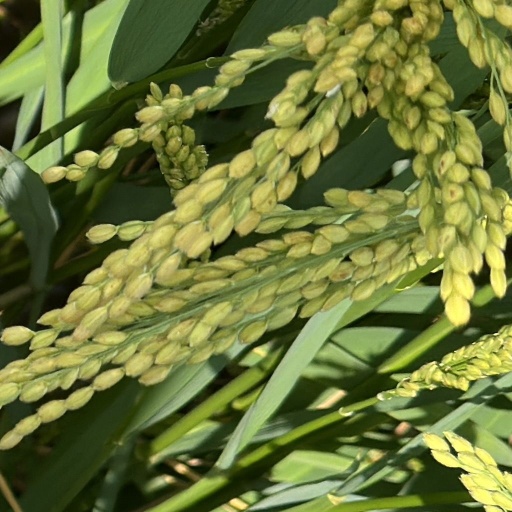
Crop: rice